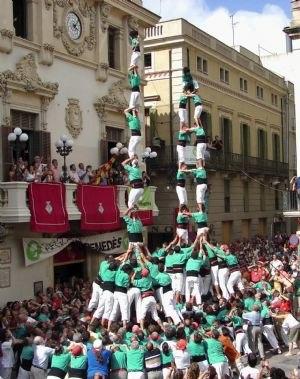
Les Castellers de Vilafranca sont une colla castellera catalane qui a pour principal objectif de construire des castells. C'est une organisation sans but lucratif, considérée comme une association d'intérêt public.